Triathlon equipment

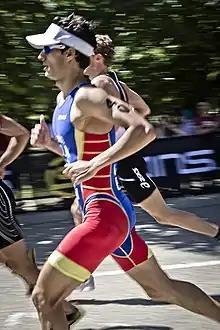
Mario Mola is notorious for racing with a visor during the run.

Normal running shoes are used by most athletes, but triathlon-specific shoes do also exist. One difference between runner's shoes and triathlete's shoes is that the triathlete's shoes may have a hole cut in to the heel to allow water to drain out, keeping the shoes from becoming saturated and heavy. This is especially important on longer run courses, where a minor annoyance can become painful. This is also more common in an aquathlon event where athletes go from swimming straight to running, carrying much more water into the shoe.